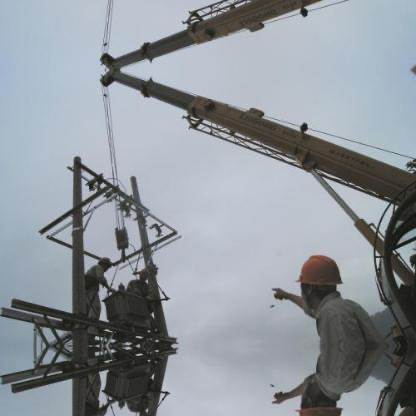
Objects in the image:
label: helmet
label: helmet
label: helmet